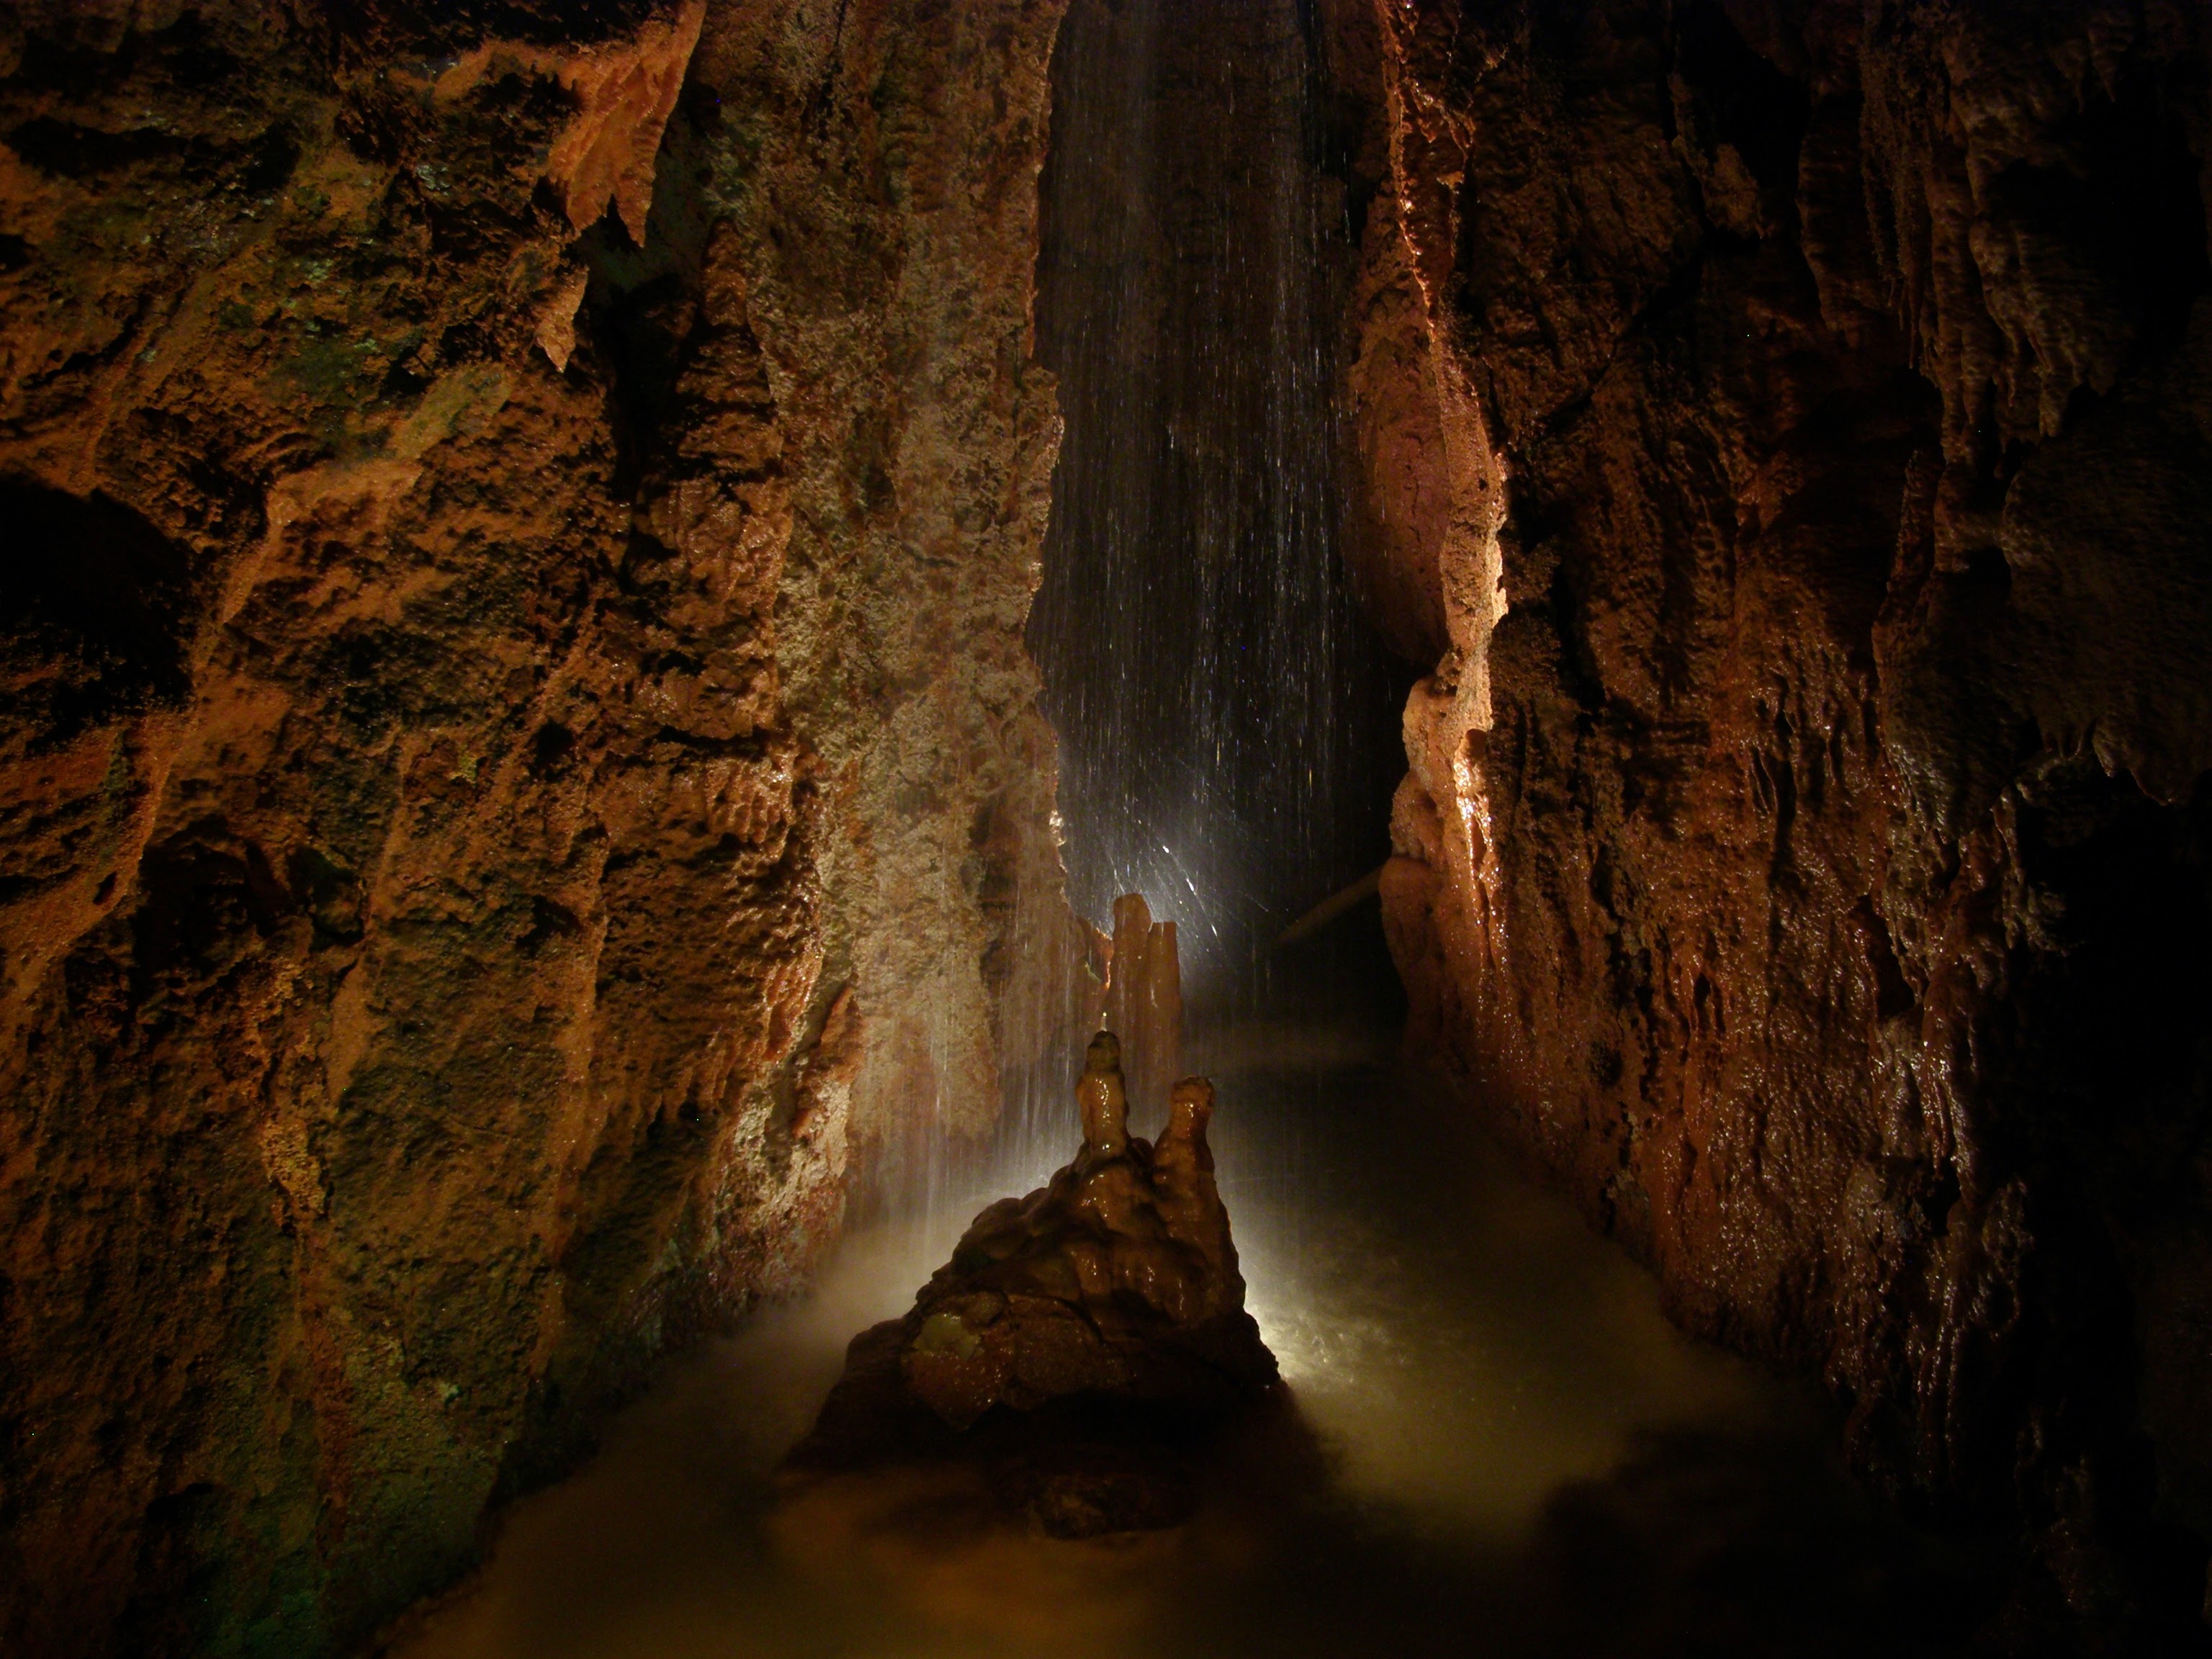
nature, light, formation, cave, grotto, rocks, wadi, caving, stalagmite, landform, sea cave, geographical feature, pit cave